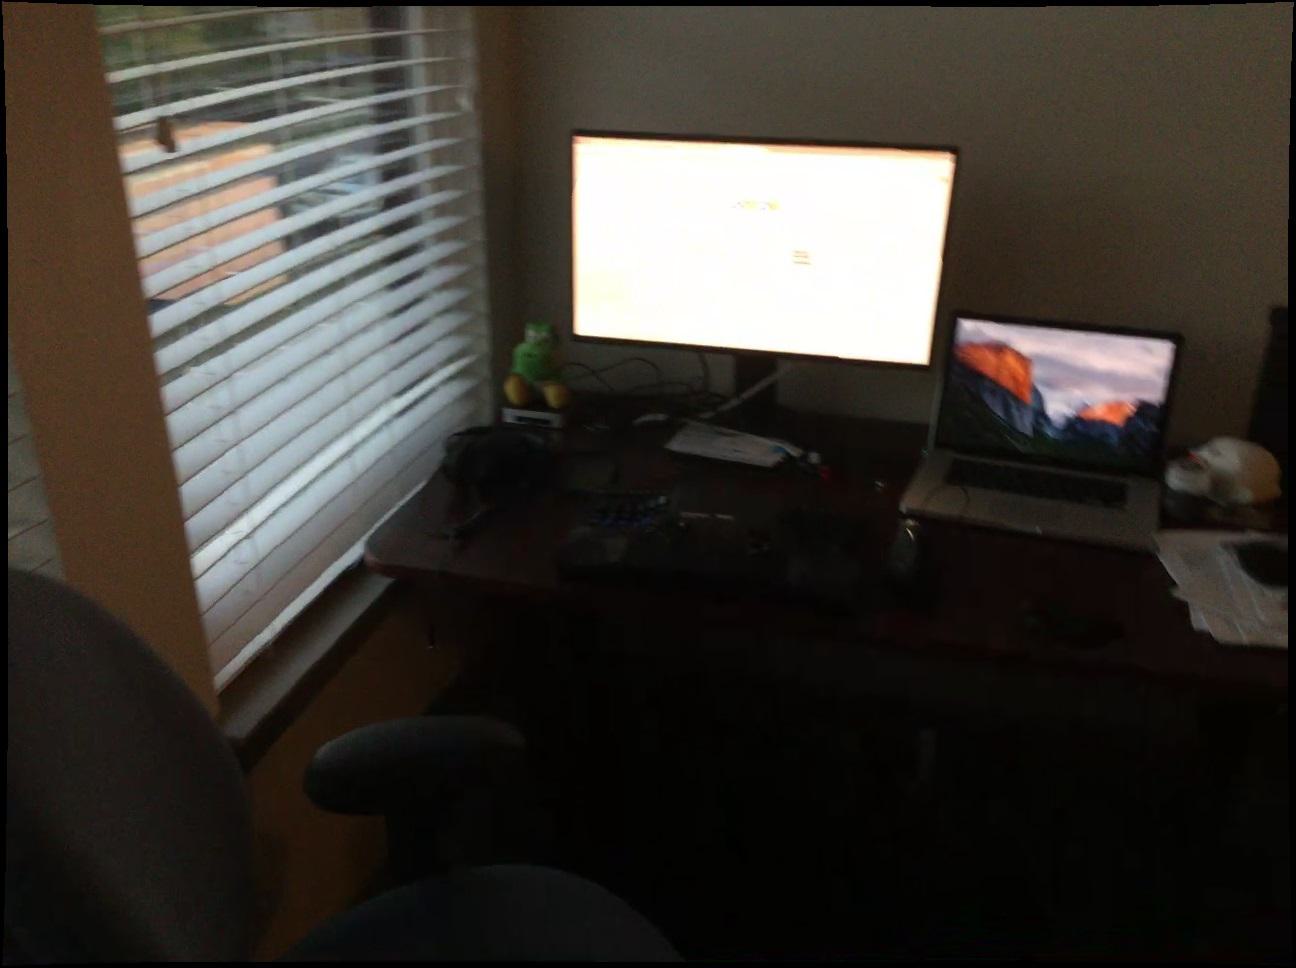
Question: Is the toy right of the couch from the camera's perspective? Final answer should be yes or no.
Answer: No